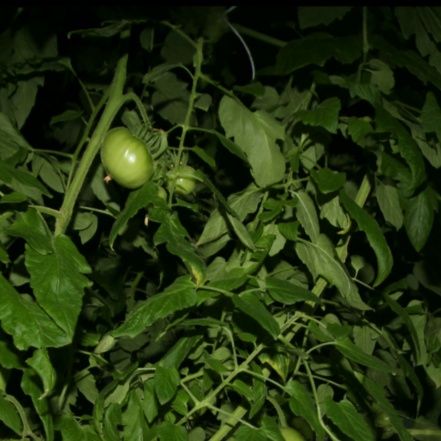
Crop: tomato